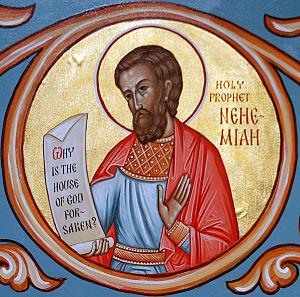
Néhémie est un personnage du livre de Néhémie, qui fait partie de la Bible hébraïque ou Ancien Testament. Il est une figure majeure du retour à Sion, considéré comme le principal maître d'œuvre de la reconstruction des murailles de Jérusalem et comme l'auteur principal du livre de Néhémie.